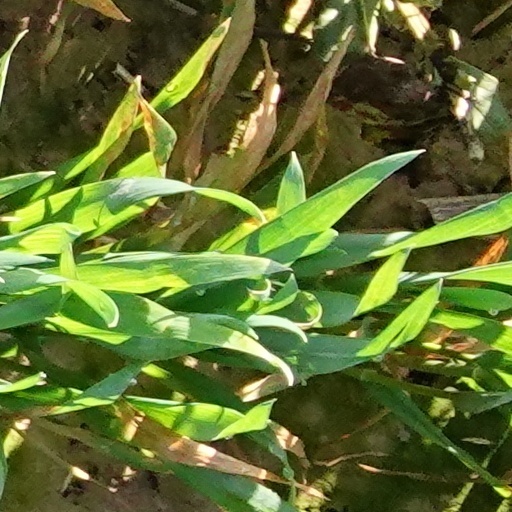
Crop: wheat